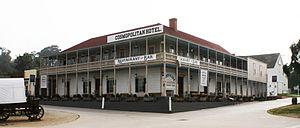
Le parc historique d'État d'Old Town San Diego est un parc d'État situé à Old Town, à San Diego en Californie. Il préserve la vieille ville de San Diego qui est située au nord-ouest de l'actuel centre-ville.